Mauritius–United States relations

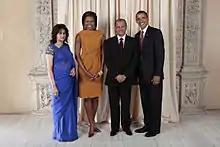
Prime Minister of Mauritius Dr. Navin Ramgoolam and his wife Veena Ramgoolam with the President of the United States Barack Obama and First Lady Michelle Obama.

Before Mauritius gain its independence, the Chagos Archipelago was detached from Mauritius and formed British Indian Ocean Territory. The UK expelled inhabitants of the Chagos Archipelago in 1968 at the request of US and a military base was leased to US.